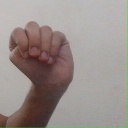
अक्षर: ठ